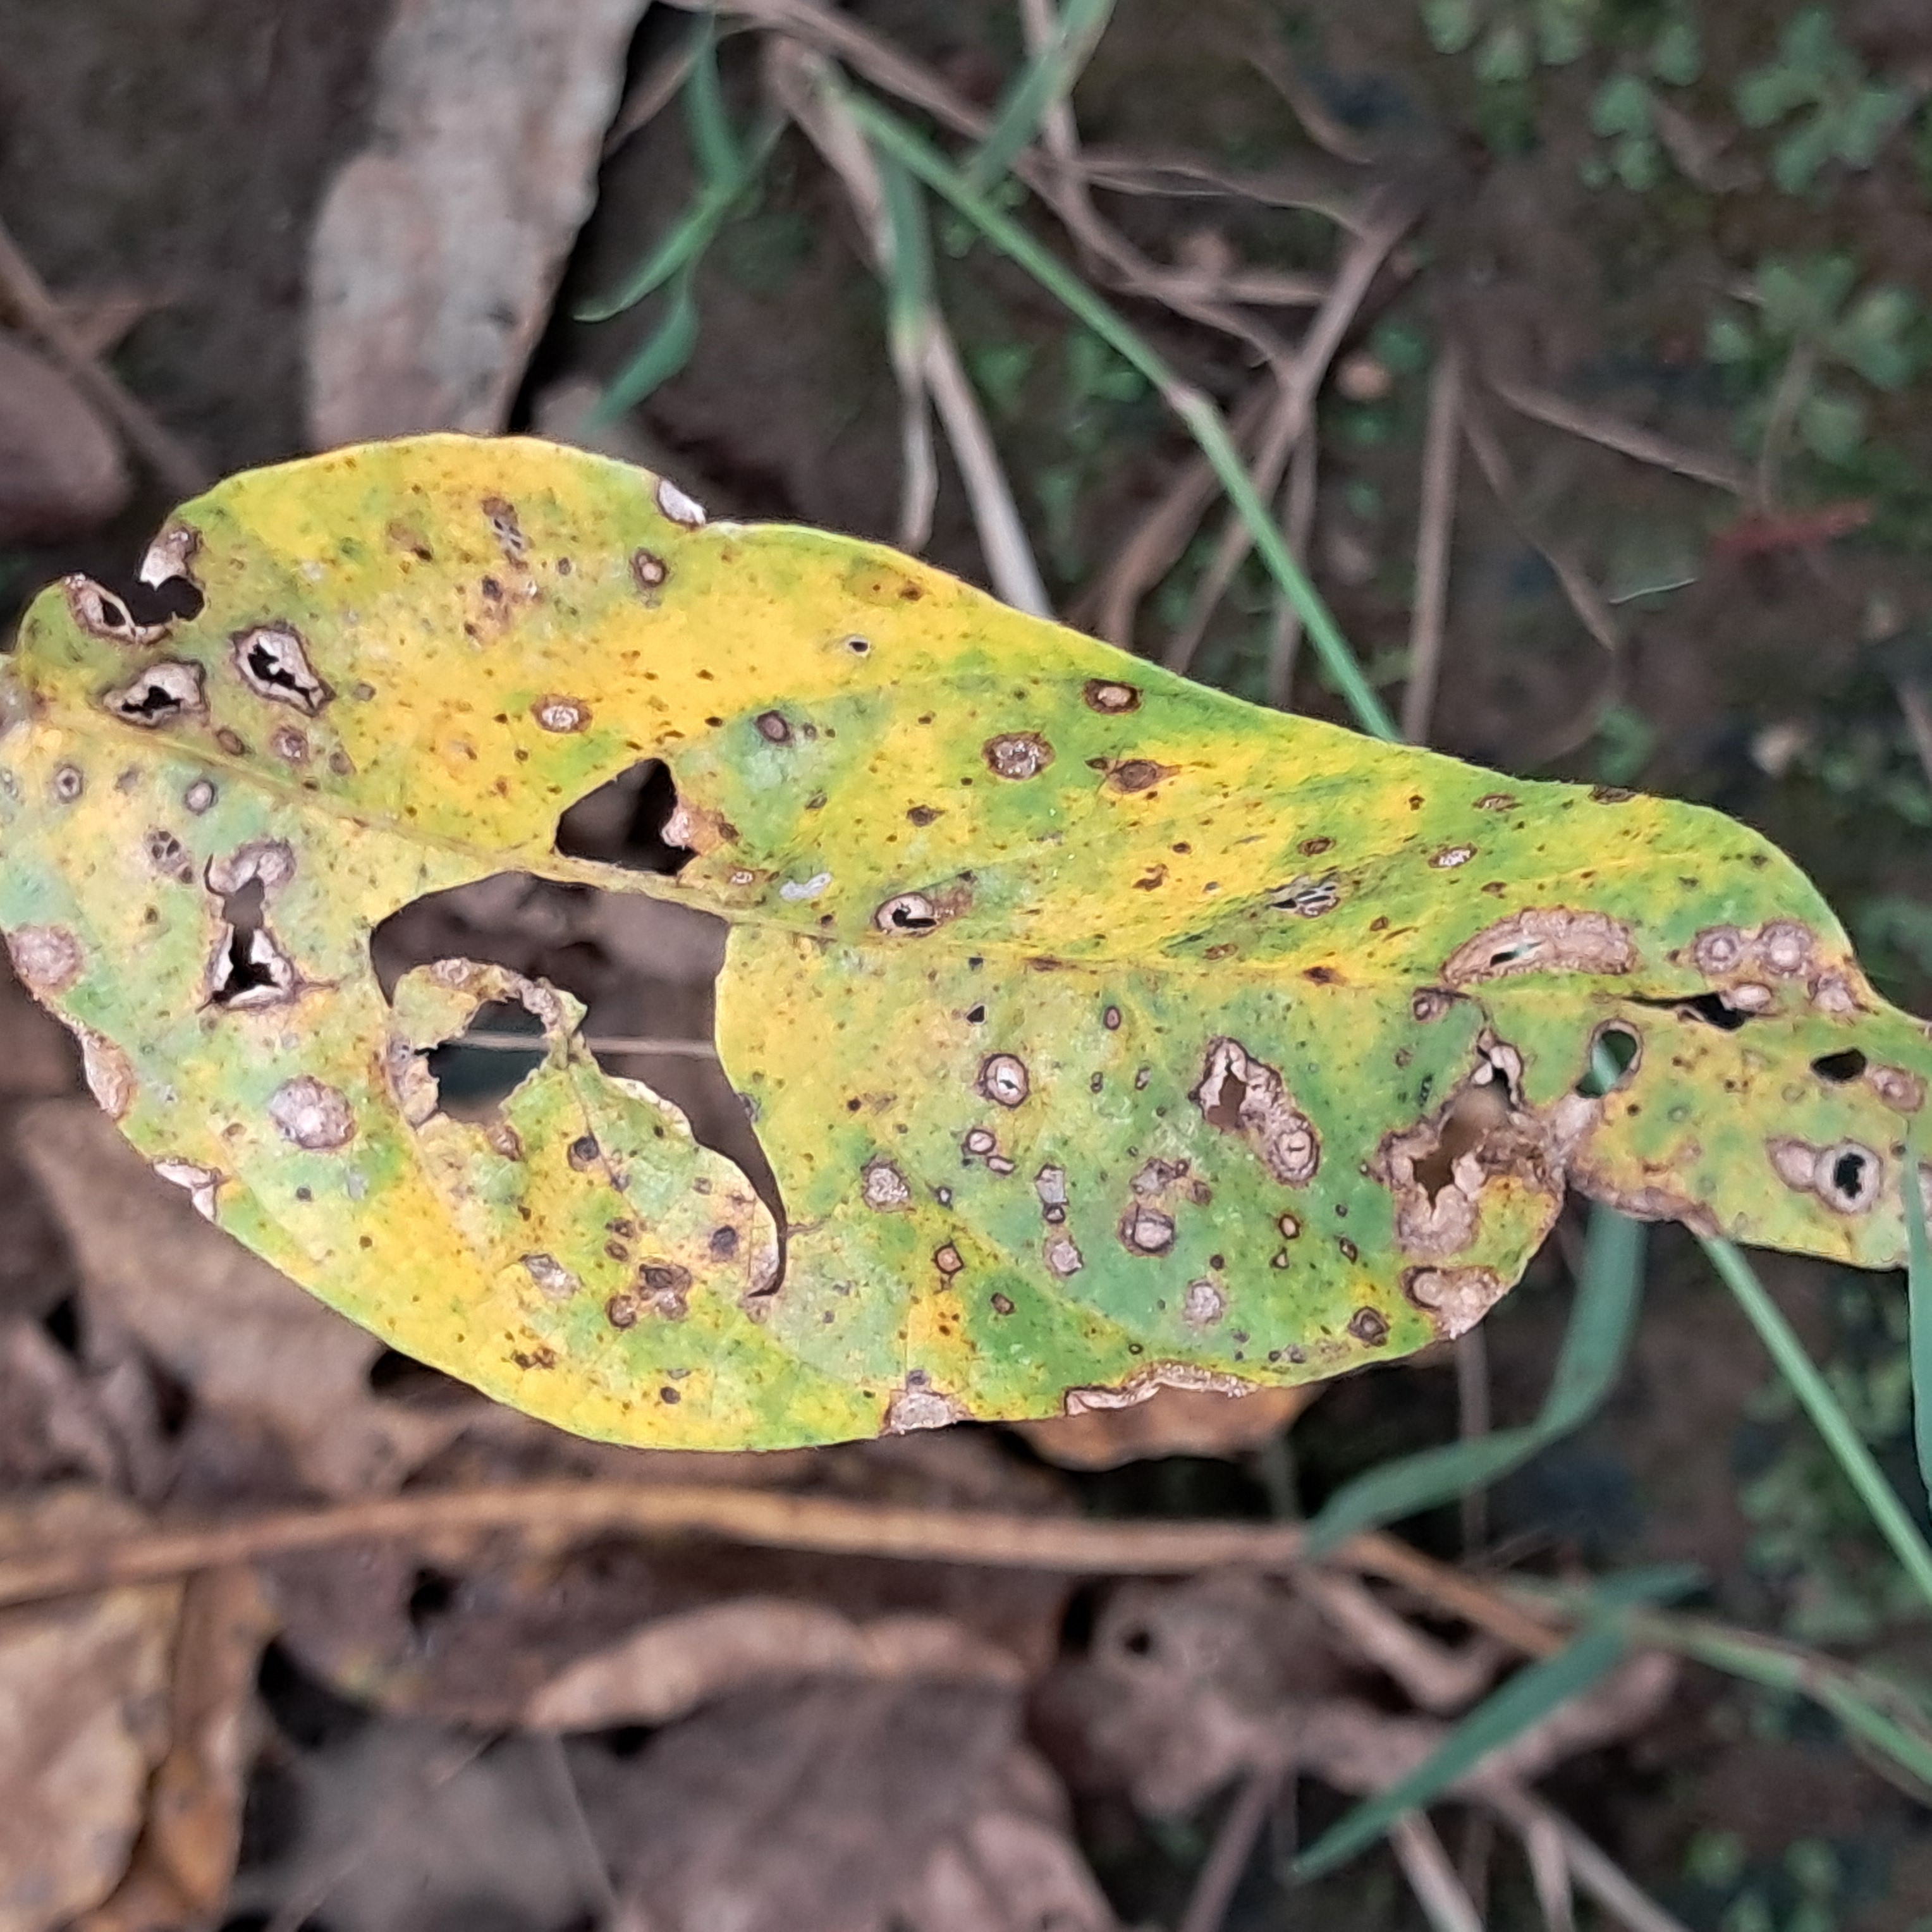
Label: Frog_Leaf_Eye